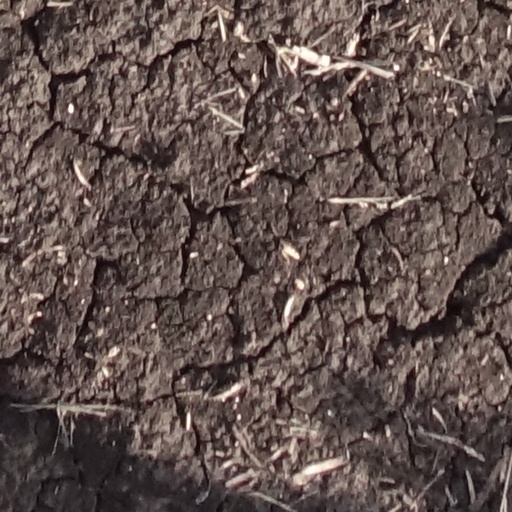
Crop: sorghum